Elmar Faber

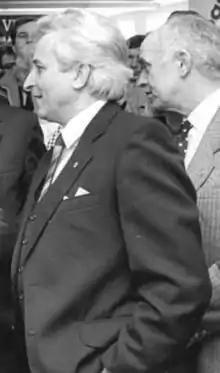
Faber in Leipzig, March 1987

Faber was born in Deesbach, Thuringia. He studied German studies at Leipzig University from 1954 to 1959, before becoming a lecturer at the Bibliographisches Institut, and he also worked as a publishing assistant at the latter. He served as head of the now defunct publisher Edition Leipzig from 1975 to 1983. He was later head of Aufbau-Verlag from 1983 to 1992, at a time when it was one of the largest publishing house in East Germany. In 1990, he co-founded the originally Berlin-based publisher Faber & Faber with his son . It was relocated to Leipzig in 1995. He was awarded the Order of Merit of the Federal Republic of Germany in 2007.